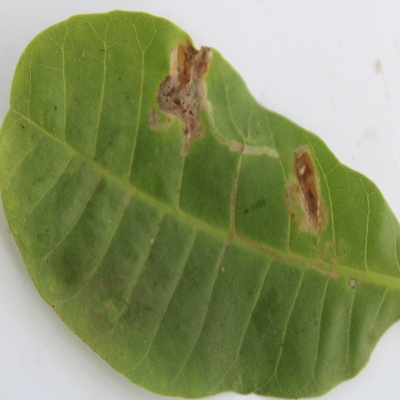
Crop: Cashew
Condition: leaf miner